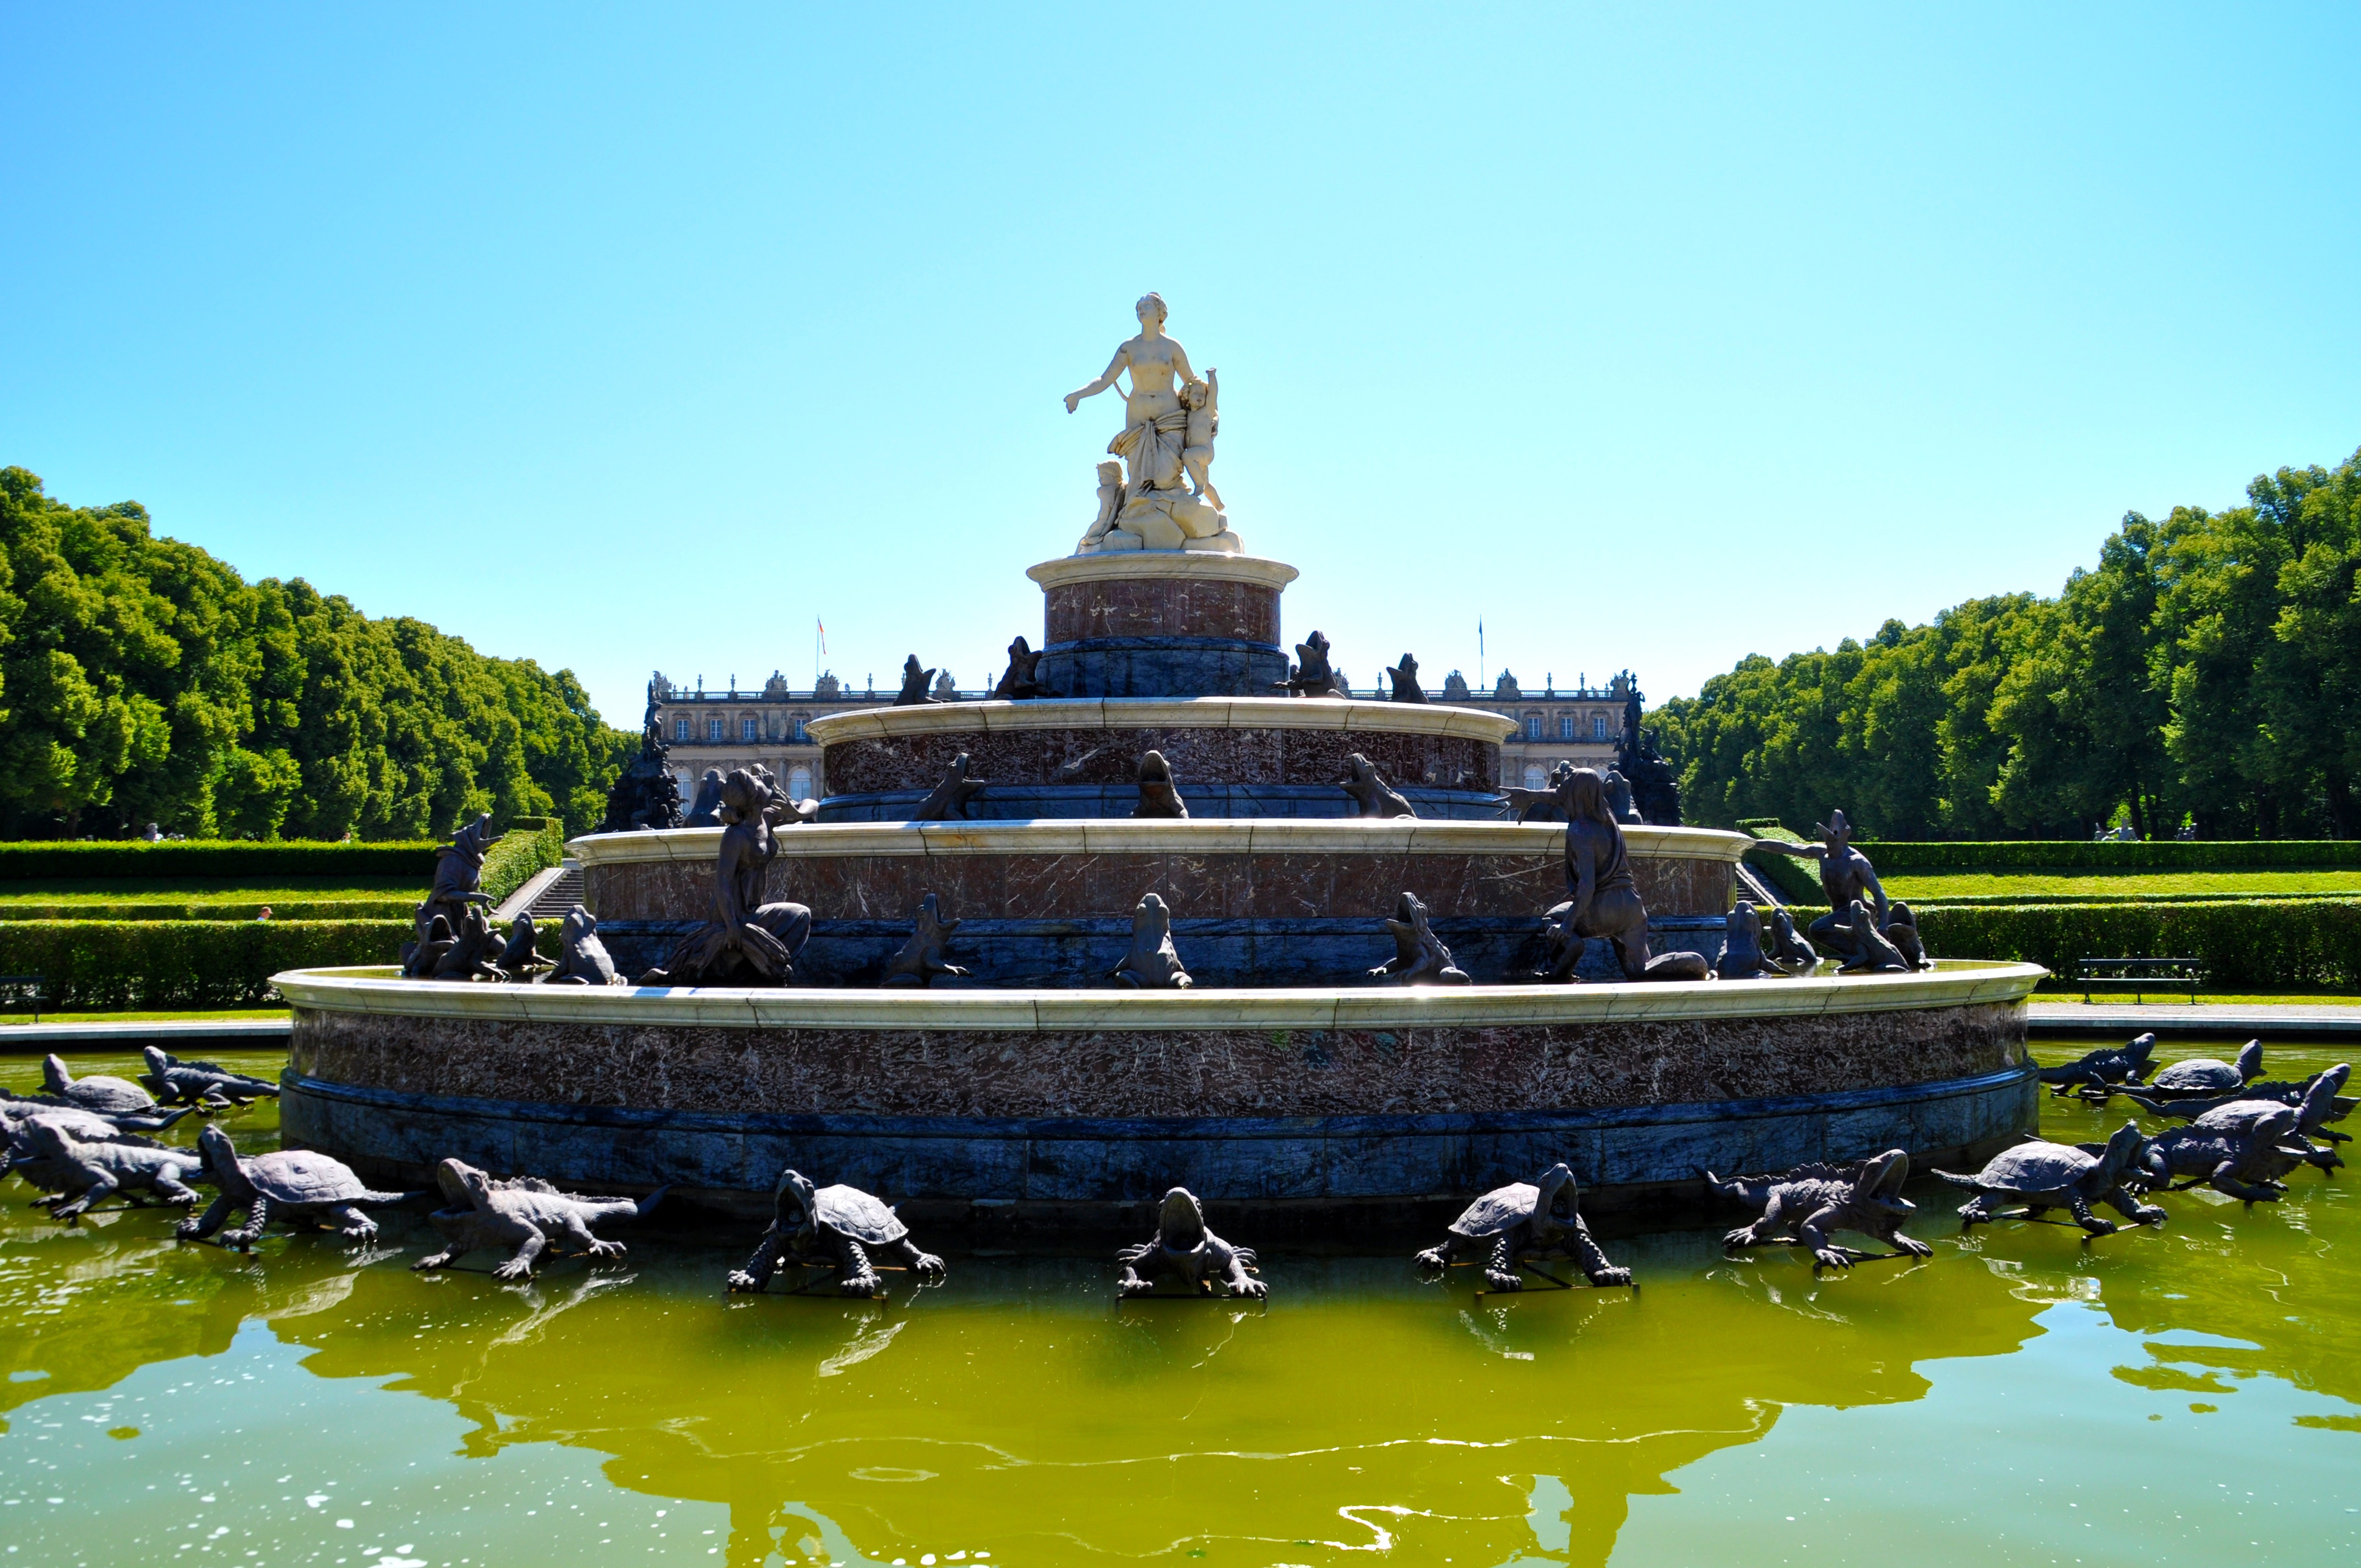
sea, water, river, travel, reflection, vehicle, landmark, tourism, water fountain, gargoyle, figure, temple, fountain, water feature, chiemsee, water basin, water jet, herrenchiemsee, residence fountain, schlosspark herrenchiemsee